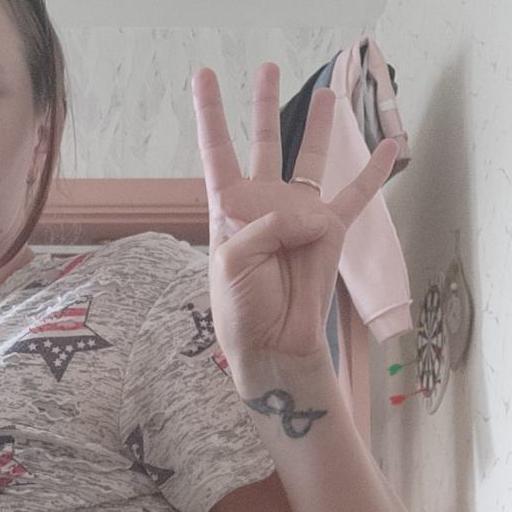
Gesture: four